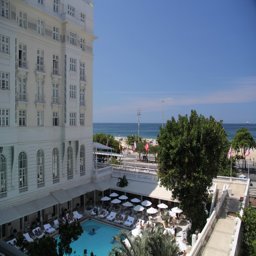
from the balcony of our suite we had a beautiful view .